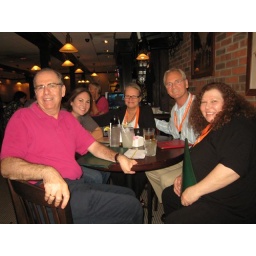
Don Siegelman there in the blue shirt